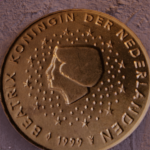
Coin value: 10cents
Country: nl
Edition: 2000